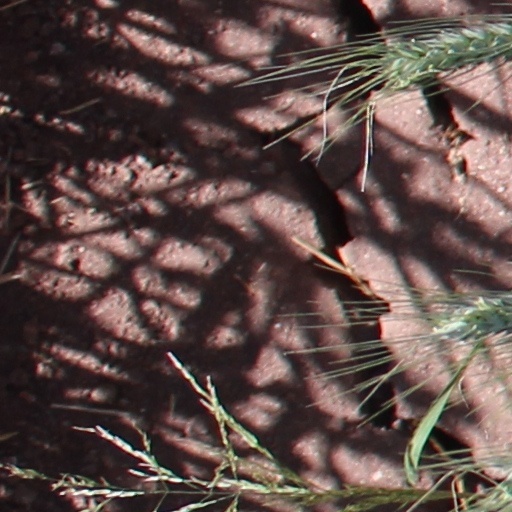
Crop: wheat